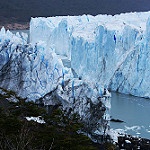
Label: glacier